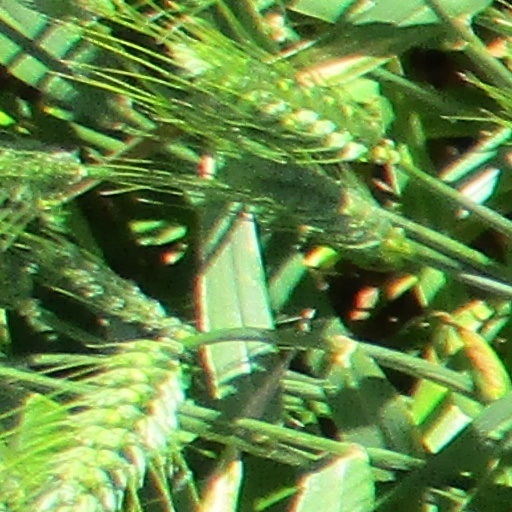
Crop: wheat